Menominee

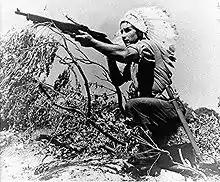
Dan Waupoose, a Menomini chief; training at Algiers, Louisiana, during World War II. U.S. Navy photograph, August 24, 1943.

The Menominee were among the Native Americans who participated as soldiers in World War II with other United States citizens.